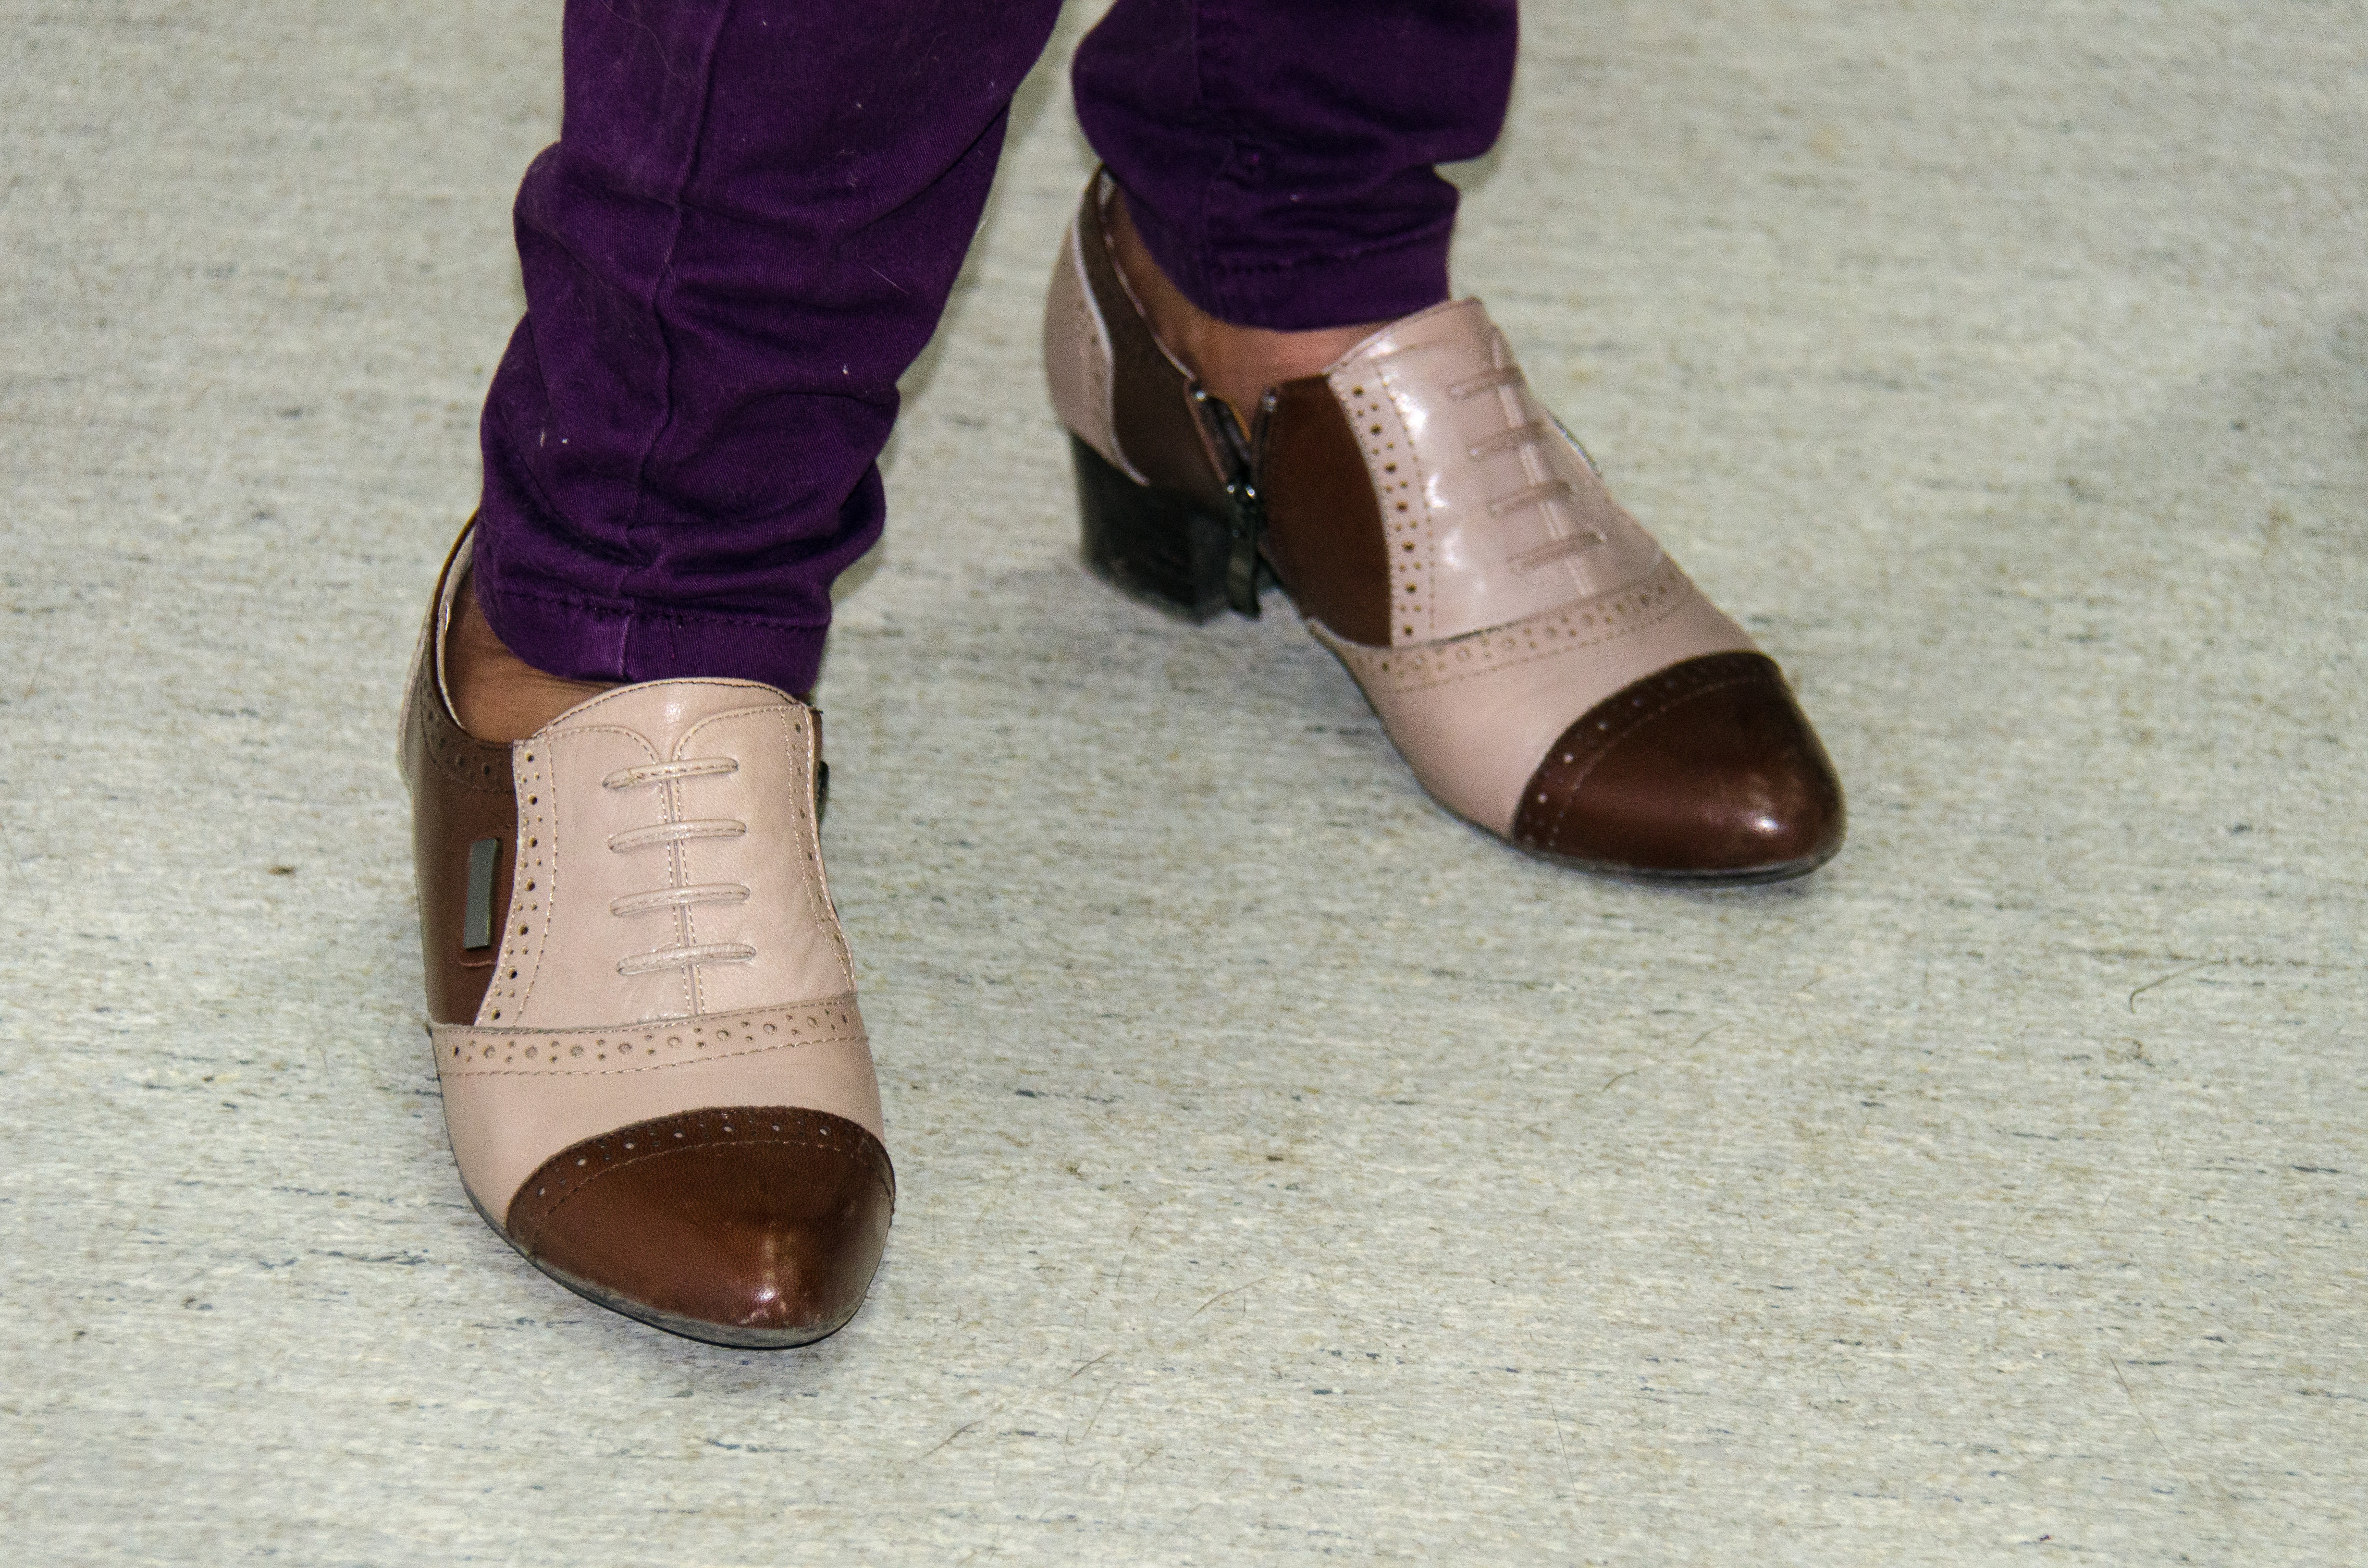
shoe, leather, leg, spring, brown, human body, shoes, legs, footwear, details, shoe laces, women's, high heeled footwear, outdoor shoe